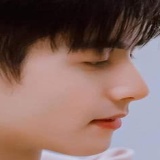
diễn viên Tống Uy Long